Street food of Chennai

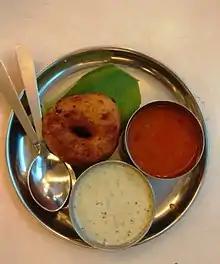
Vada sambar chutney

A bhaji, bhajji or bajji, is a spicy Indian snack or entree dish similar to a fritter, with several variants. It is often served with chutney.